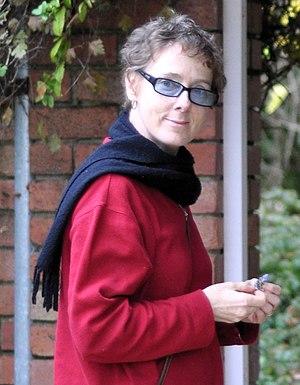
La mortalité des personnes autistes est caractérisée par une espérance de vie réduite d'environ dix-sept ans par rapport à la moyenne. Le taux de mortalité pendant l'enfance et les débuts de l'âge adulte est significativement plus élevé que celui de la population générale. Les personnes autistes sont sujettes à de nombreux problèmes de santé, avec une forte fréquence de l'épilepsie. Les maladies et attaques cardiaques, ainsi que le suicide, jusqu'à neuf fois supérieur à la moyenne, concernent particulièrement les personnes diagnostiquées avec un autisme à haut niveau de fonctionnement. Les autres causes de mortalité sont similaires à celles de la population générale, incluant des maladies respiratoires, infectieuses et digestives, combinées à des prises de médicaments neuroleptiques qui entraînent effets secondaires et perte substantielle de santé tout au long de la vie. Victime d'une grande proportion d'accidents, et en particulier de noyades, la communauté autiste est, enfin, frappée d'infanticides depuis des temps très anciens. Les femmes avec difficulté d'apprentissage ont l'espérance de vie la plus écourtée.
Donna Williams est une écrivaine australienne de best-sellers, et artiste pluridisciplinaire diagnostiquée autiste.
Le mouvement pour les droits des personnes autistes, également connu sous le nom de mouvement pour la culture autiste, est un mouvement social né à la fin des années 1980 sur l’initiative de personnes autistes revendiquant leur droit à l'expression de la diversité humaine, tout en luttant contre l'exclusion. Les idées centrales de ce mouvement d′autonomisation sont de participer à l'auto-soutien des personnes autistes, et de défendre la neurodiversité, en refusant les politiques eugénistes et les représentations négatives en matière d'autisme. L'idée d'une « guérison » est remise en cause. Ce mouvement recherche une meilleure compréhension entre personnes autistes et non autistes, ainsi que leur droit à vivre dignement au sein de la société, avec les particularités dues aux troubles du spectre de l'autisme. Certains militants souhaitent pouvoir exprimer librement des comportements dus à l'autisme, tels que le refus de sociabilisation et les stéréotypies. D'autres soutiennent les interventions permettant de réduire ou de supprimer ces comportements. En 2004, l'association Aspies For Freedom a demandé la reconnaissance de la communauté autiste en tant que minorité culturelle.